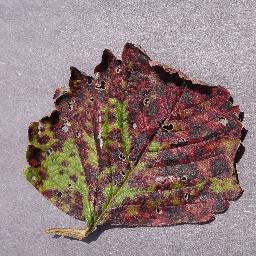
Label: Strawberry___Leaf_scorch